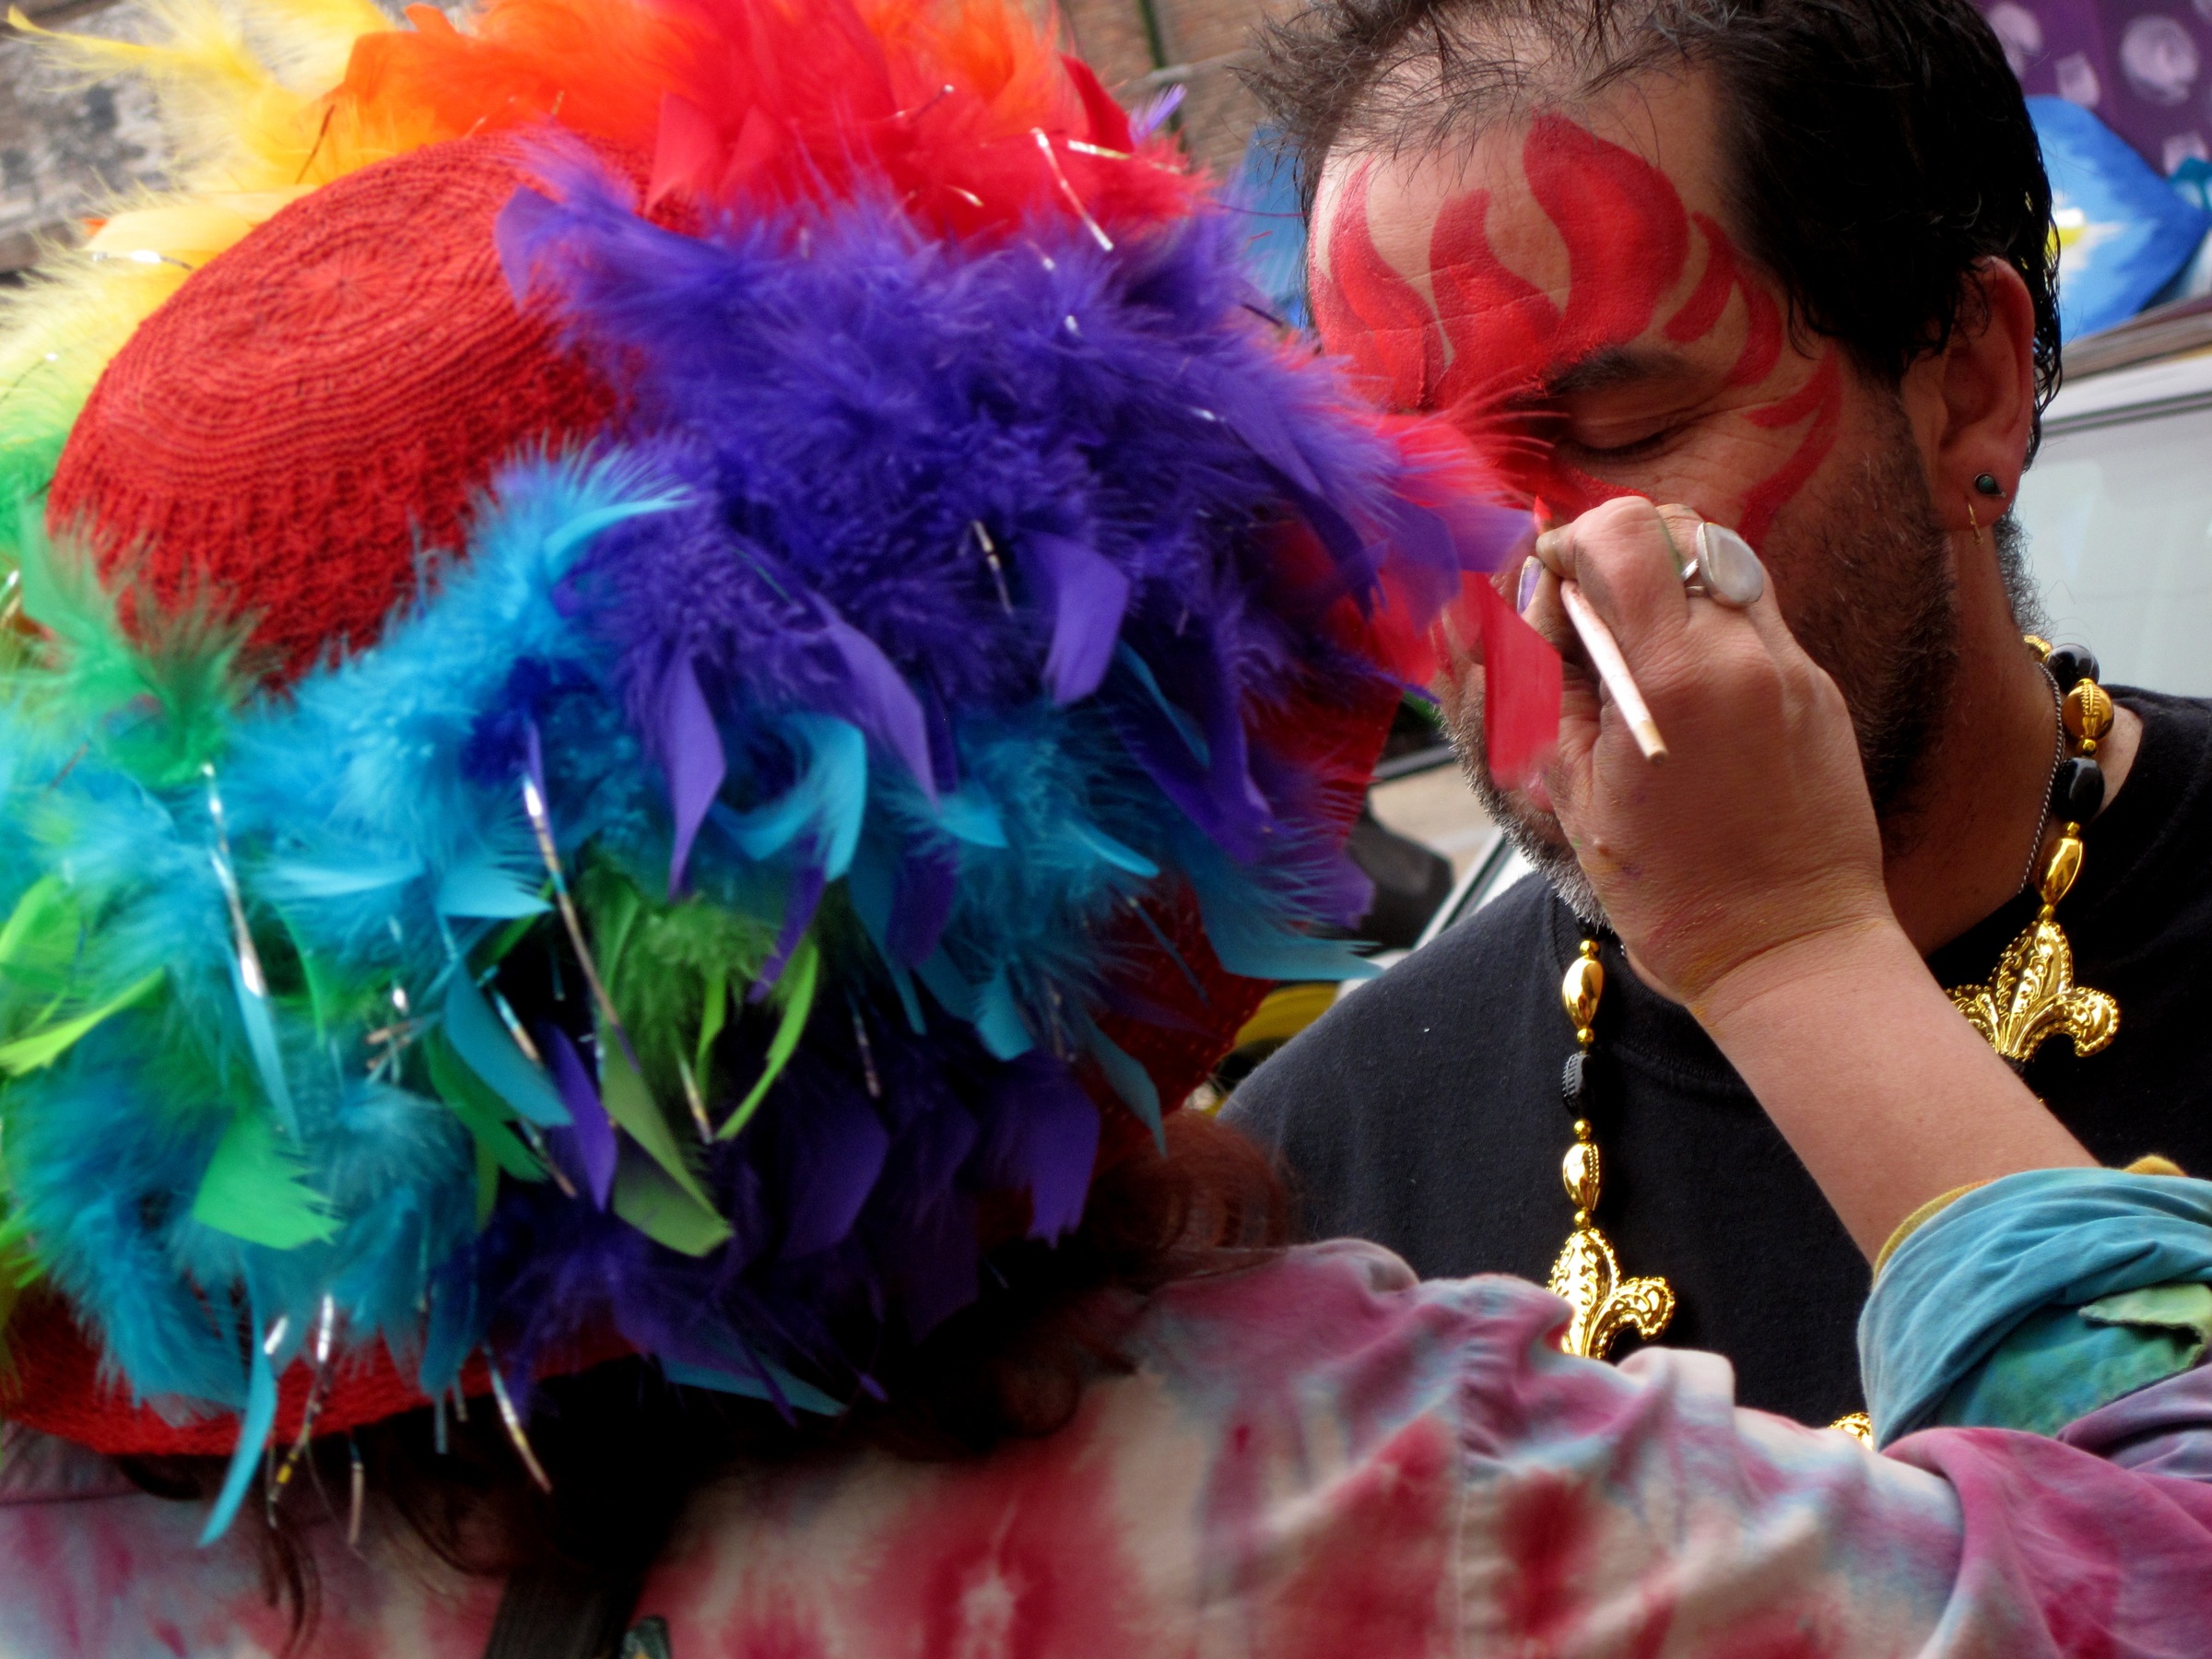
carnival, color, festival, neworleans, mardigras, kreweofkingarthur